Jiang Qing

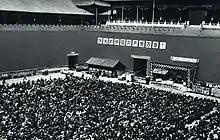
A demonstration against "Sorrows of the Forbidden City" at the Meridian Gate of the Forbidden City in 1967

In the early years of their marriage, Mao Zedong and Jiang Qing shared a harmonious life. Jiang primarily took on the role of a homemaker, attending to Mao's daily needs. In 1940, she gave birth to their daughter, Li Na. After Li Na's birth, Jiang Qing largely withdrew from the public eye.